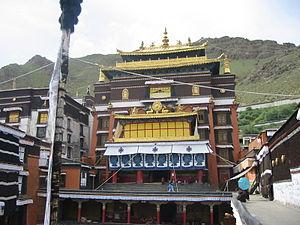
Shigatsé ou Xigazê, officiellement Samdrubtsé de la région autonome du Tibet après la capitale Lhassa. C'est une ville-district, chef-lieu de la ville-préfecture de Shigatsé.
Le Tibet, ou anciennement Thibet, est une région de plateau située au nord de l'Himalaya en Asie, habitée traditionnellement par les Tibétains et d'autres groupes ethniques et comportant également une population importante de Hans et de Huis. Le Tibet est le plateau habité le plus élevé de la planète, avec une altitude moyenne de 4 900 m.
L'invasion du Tibet par les Gurkhas, est l'invasion du Tibet sous la tutelle des Qing par les troupes du royaume du Népal en 1788 et en 1792, sous le règne de Jamphel Gyatso le 8ᵉ dalaï-lama.
La Pétition en 70 000 caractères, dénommée initialement « Rapport sur les souffrances du Tibet et des régions tibétaines et propositions pour le travail futur du Comité central sous la direction du président ministre Zhou Enlai », est un document historique daté du 18 mai 1962, écrit par le 10ᵉ panchen-lama et adressé au gouvernement chinois. Cette pétition dénonce la politique draconienne et les actions de la République populaire de Chine au Tibet.